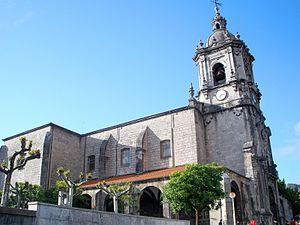
Andoain est une commune du Guipuscoa dans la communauté autonome du Pays basque en Espagne et à 15 km de sa capitale, Saint-Sébastien.